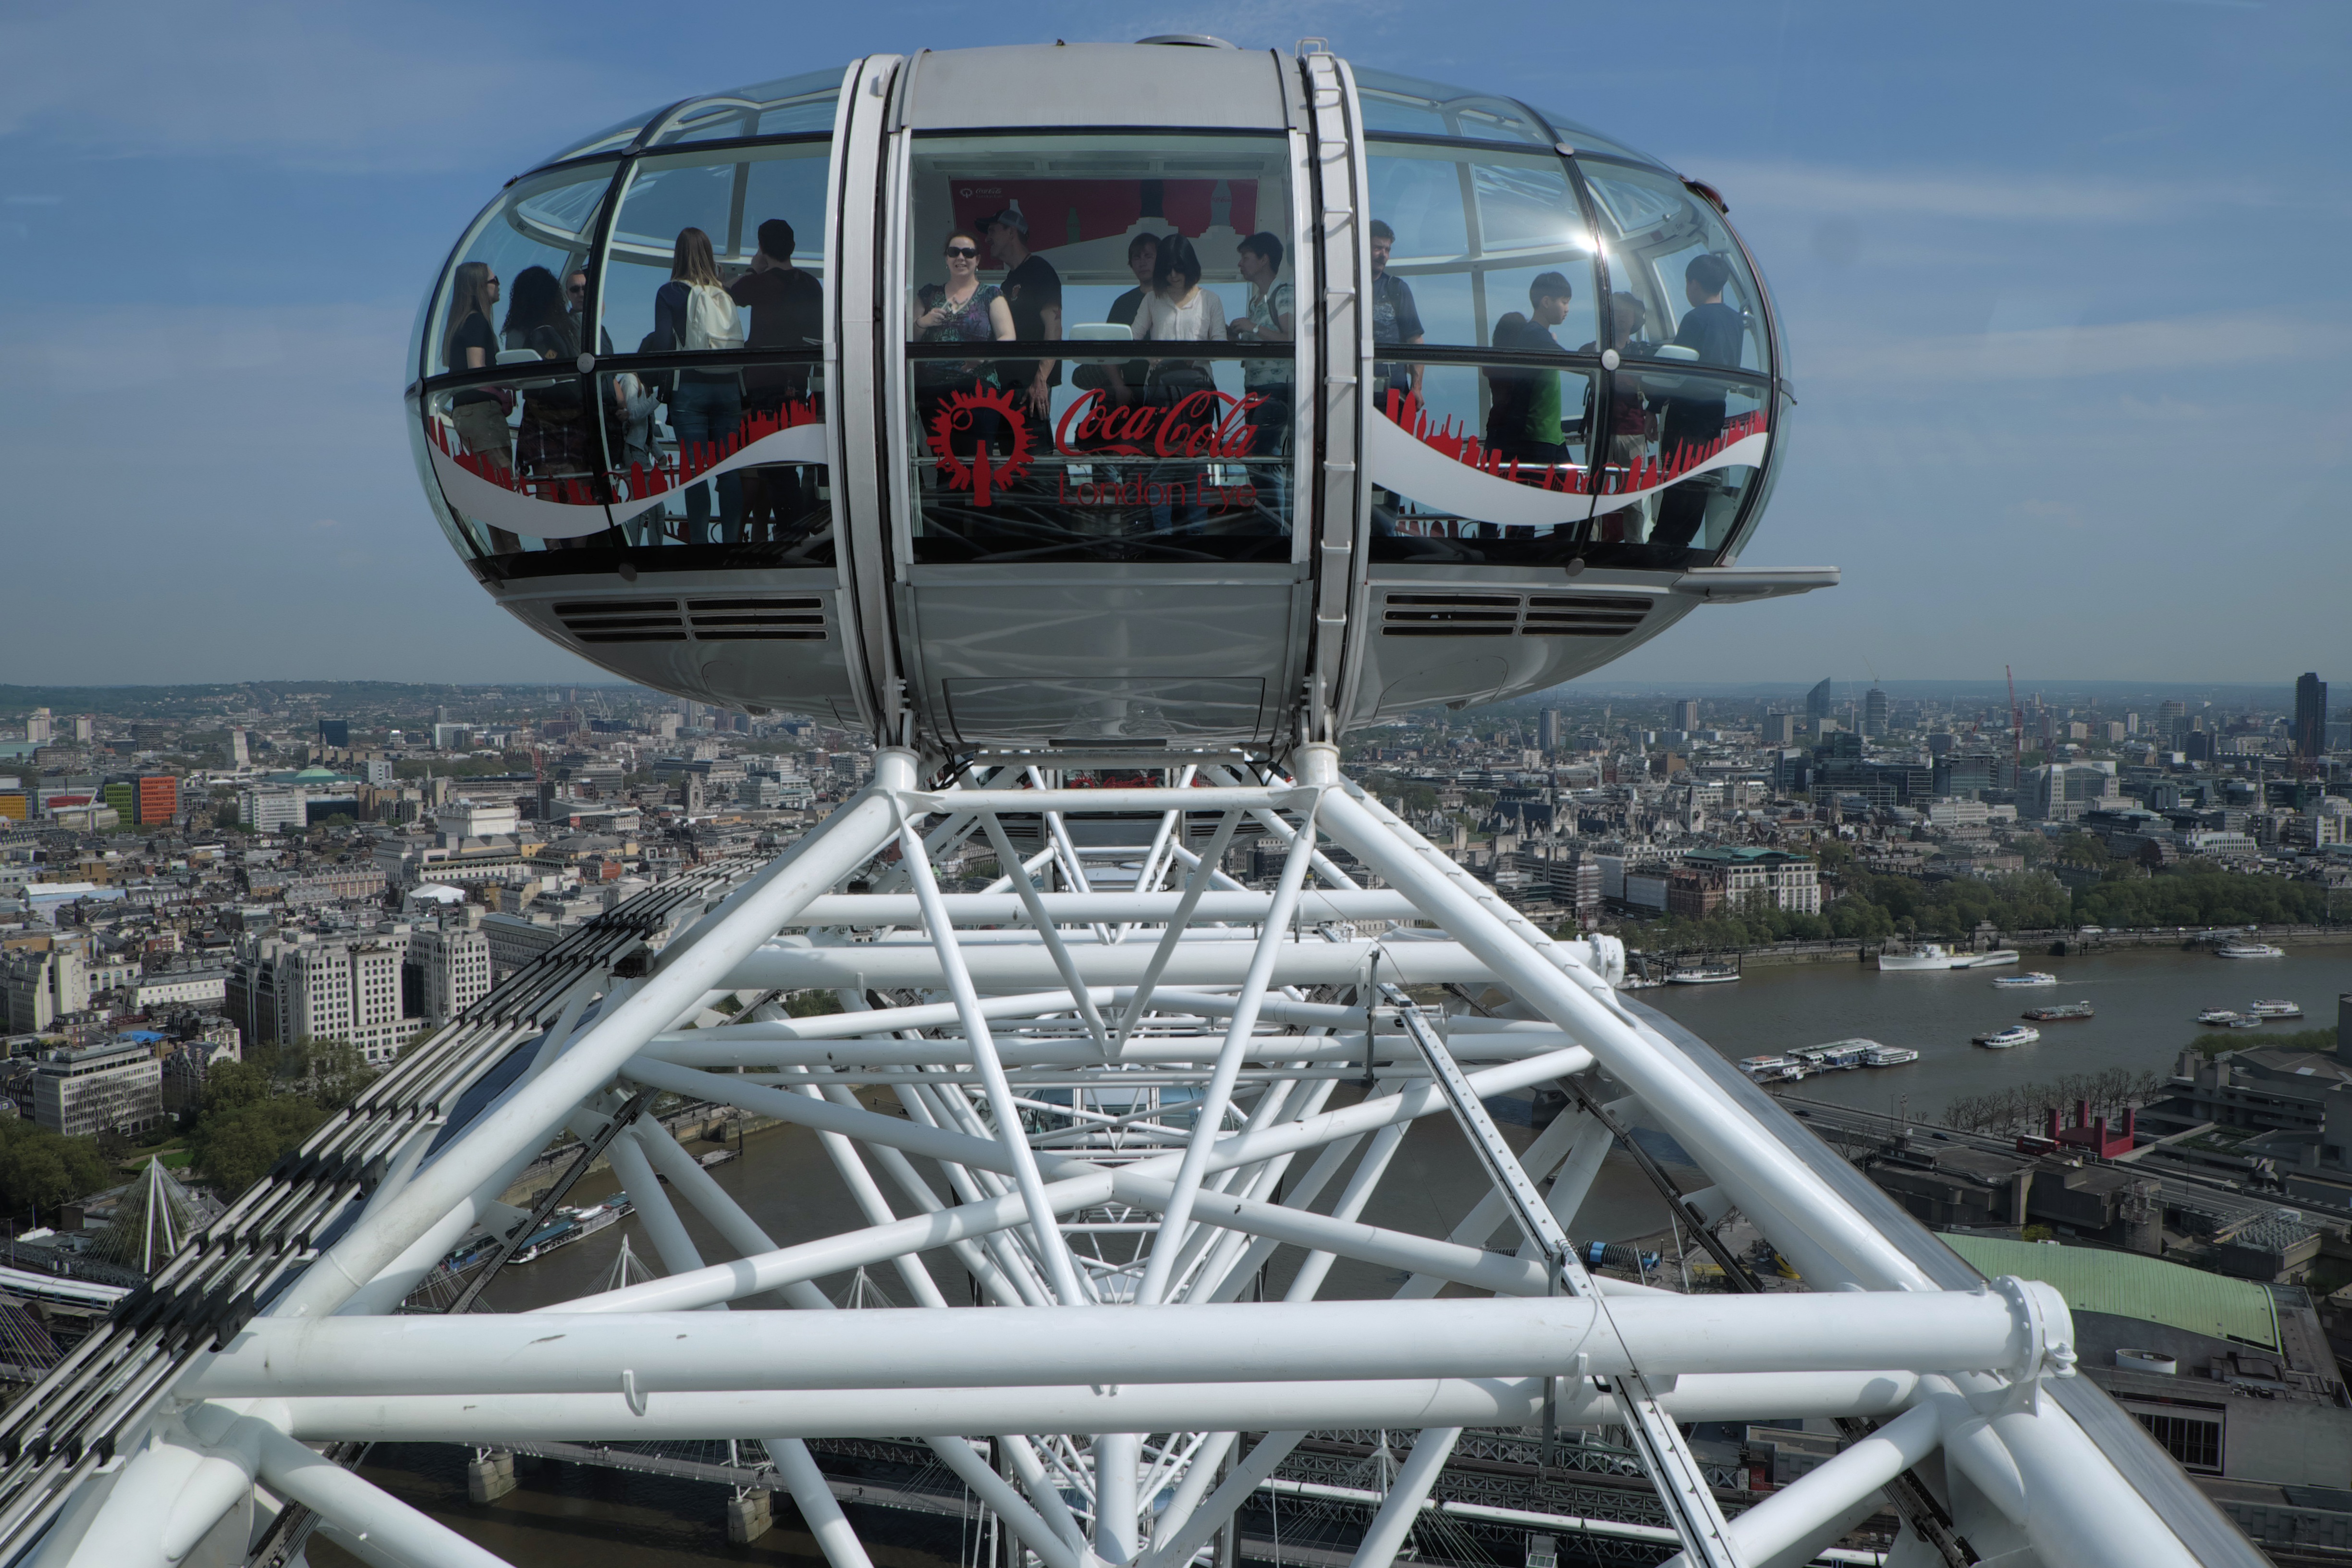
architecture, people, sky, wheel, round, building, city, river, tourist, aircraft, transport, construction, vehicle, ferris wheel, symbol, aviation, mast, flight, holiday, ride, carousel, sightseeing, attraction, helicopter, tourism, public transport, circle, life, capsule, uk, england, capital, london, fun, great, design, eye, giant, british, big, 2000, famous, britain, kingdom, tourist attraction, ferris, architectural, largest